Whitechapel Mount

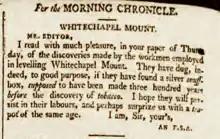
Irony: A letter pokes fun at amateur antiquarians, 1805

While the legislation speaks of "dung, soil, filth and dirt", most domestic refuse (by volume) comprised household dust typically coal ash – hence the expression "dustman" – and this could be used for making bricks. At the close of the 18th century there was a tremendous demand for bricks to build the rapidly expanding London; "At night, a 'ring of fire' and pungent smoke encircled the City"; there were numerous local brickfields e.g. at Mile End. An Old Bailey case of 1809 records that bricks were being delivered from the diminishing Whitechapel Mount.